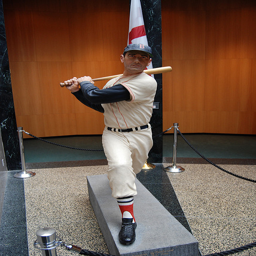
A life-sized wax figure of a baseball player, mid-swing.
A statue of a baseball player holding a baseball bat.
A statue of a baseball player on display next to a flag.
Statue of a baseball player with bat next to wooden wall.
A life like statue of a person holding a baseball bat in a lobby area.